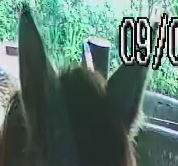
Face region: ears (position_of_ears)
Pain indicator: moderately_present